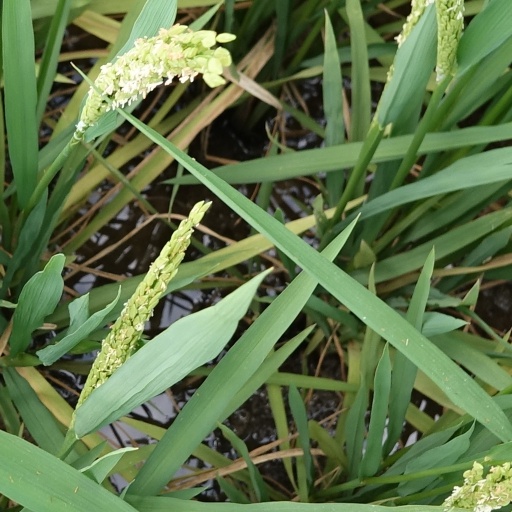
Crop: rice